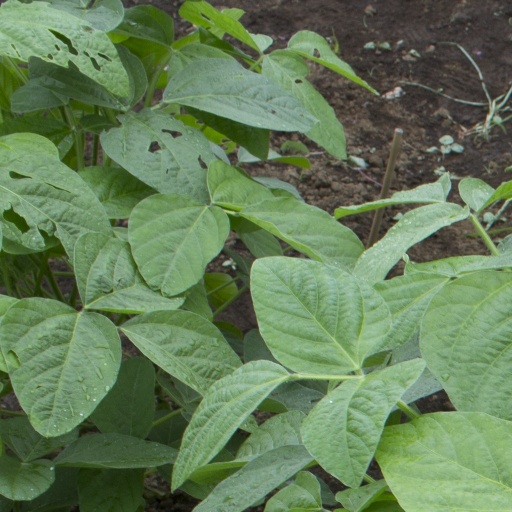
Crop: soybean